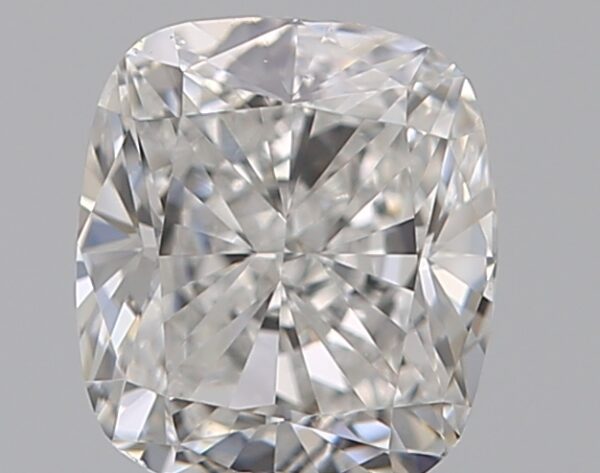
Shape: cushion
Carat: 0.51
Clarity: VS1
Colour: E
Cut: EX
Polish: EX
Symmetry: GD
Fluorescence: M
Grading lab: GIA
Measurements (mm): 4.88 x 4.28 x 2.86